Louis Tirman

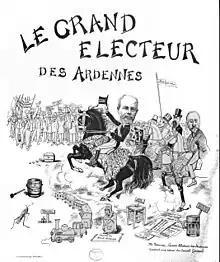
1898 cartoon of Tirman from "La vie ardennaise illustrée"

On 18 December 1892 Tirman was elected Senator of Ardennes in place of Louis Eugène Péronne, who had died.